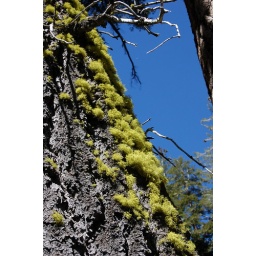
Took this on a hike in Tahoe. The sky was remarkably blue that day.